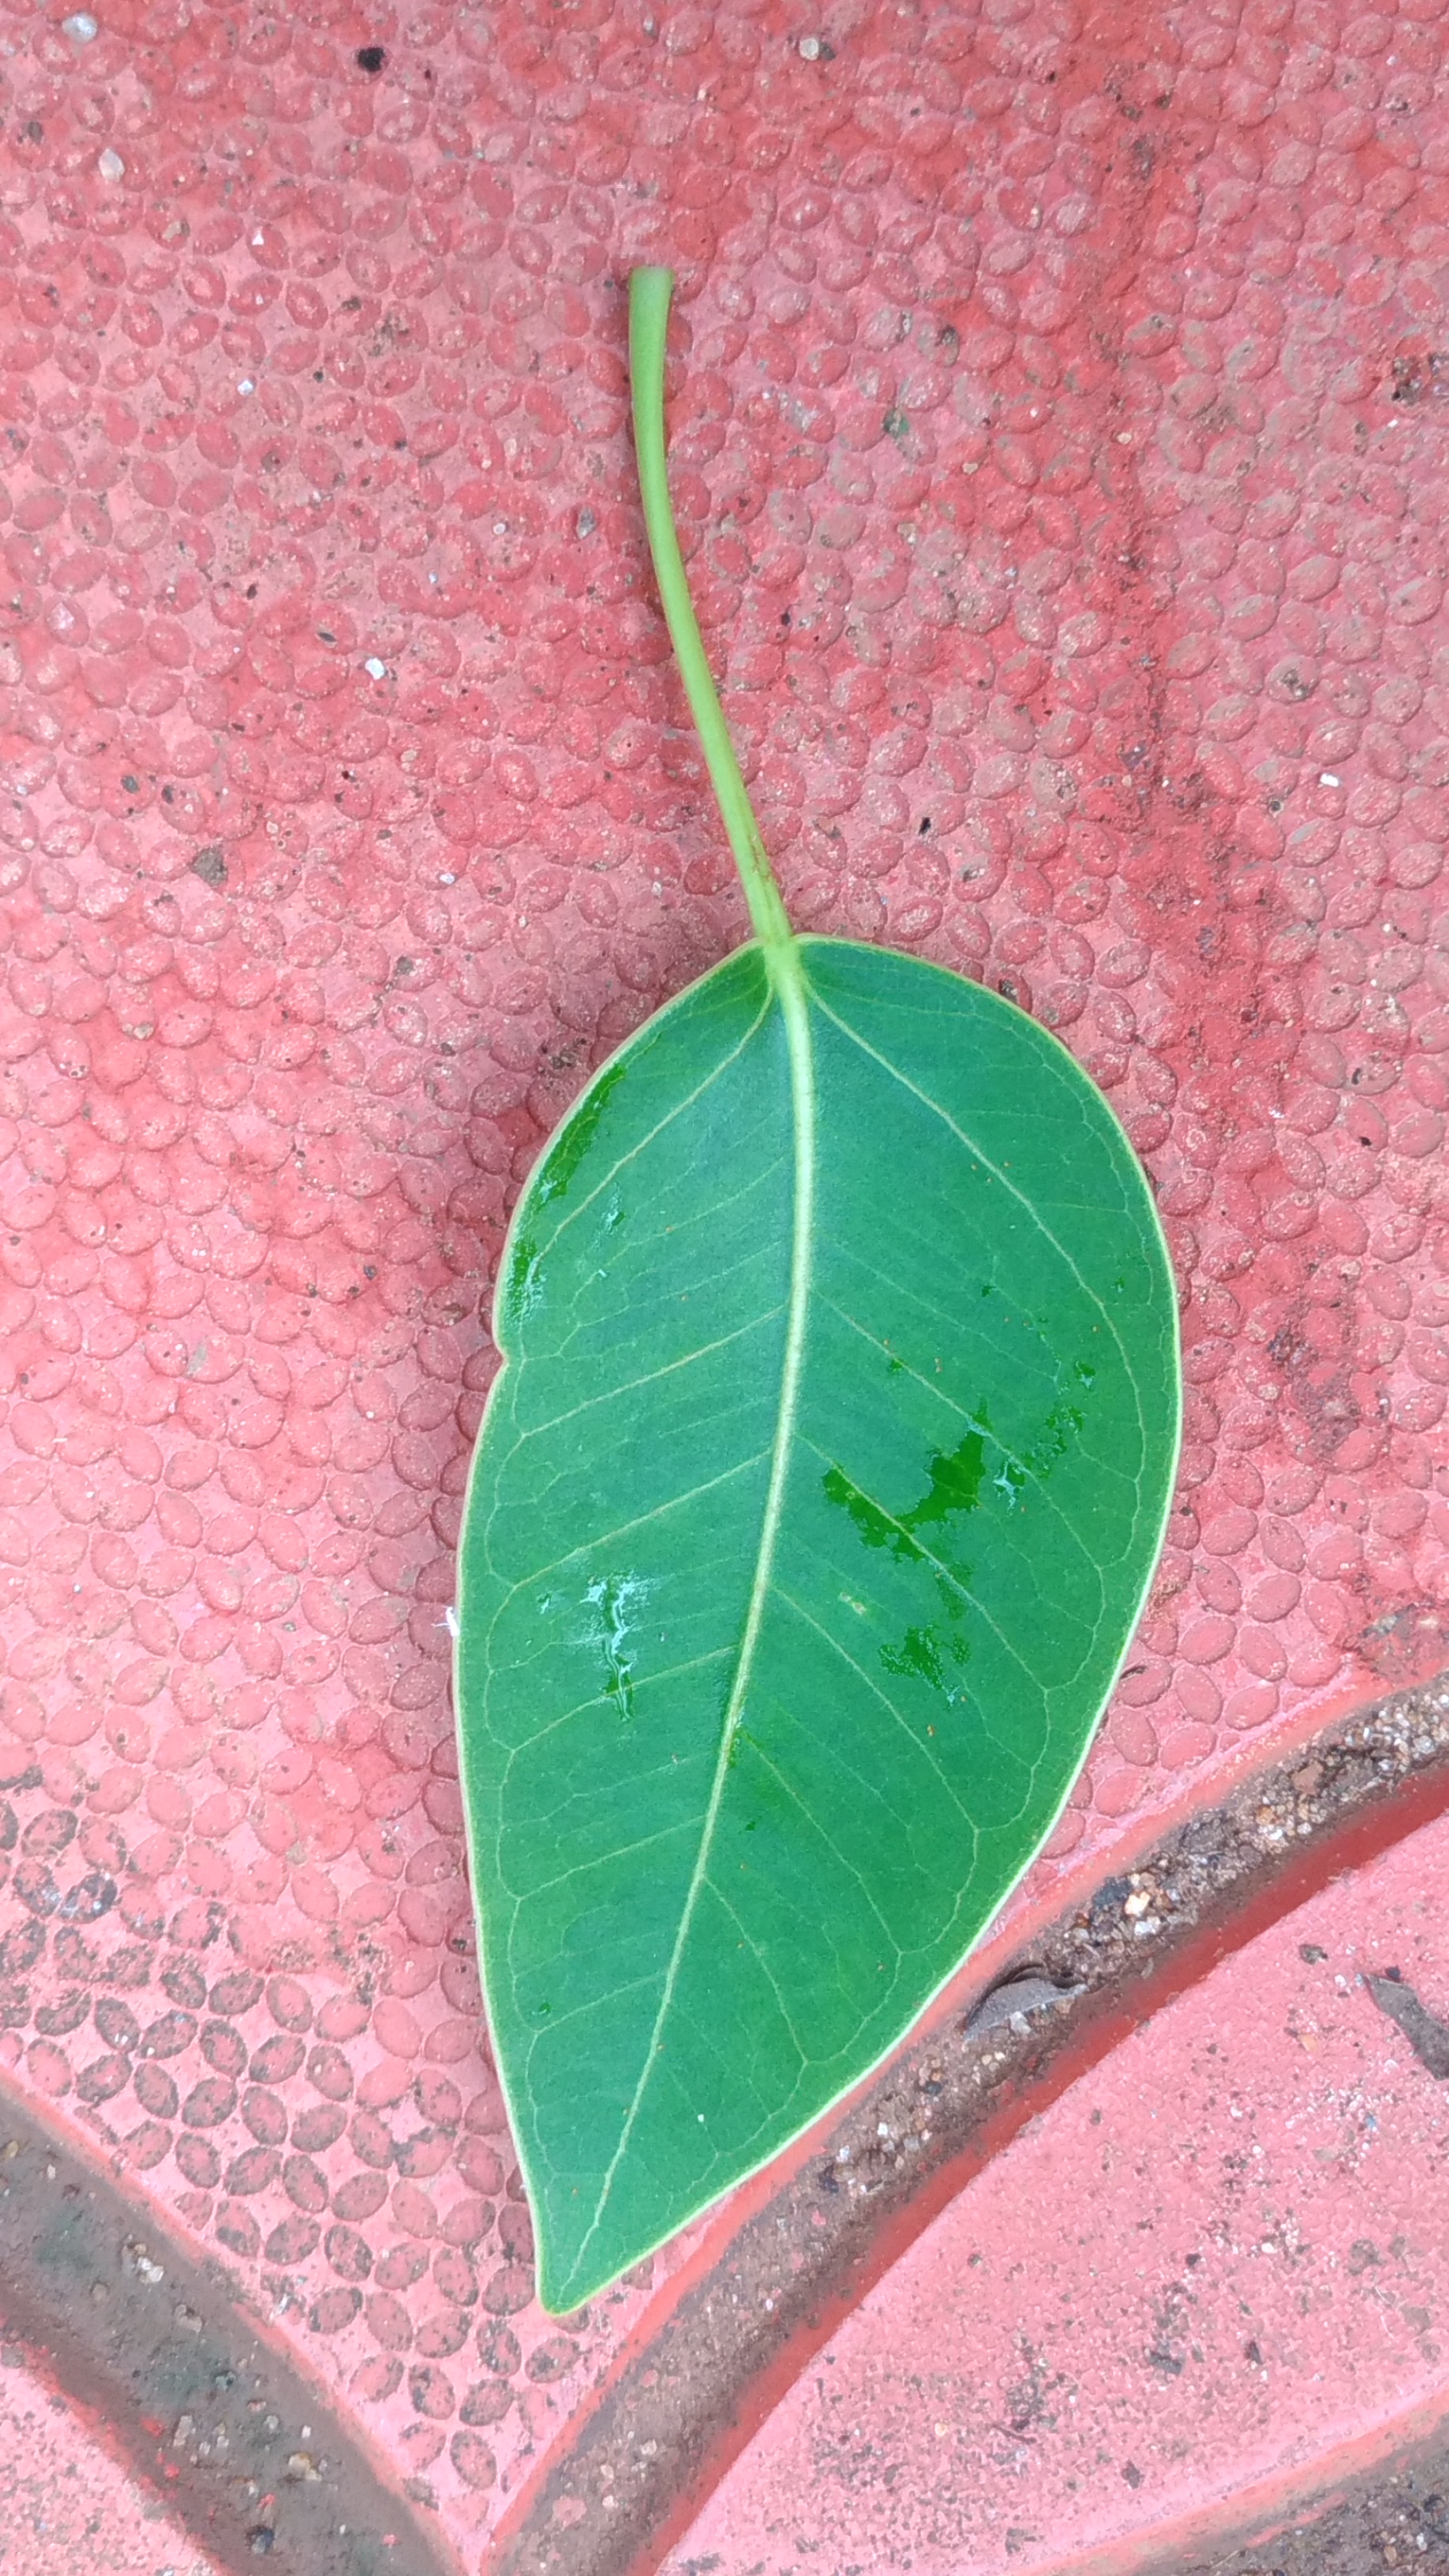
Plant: camphor